Transport in Yemen

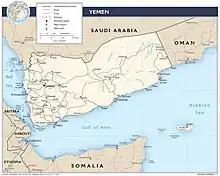
Yemen transportation map

As a direct consequence of the country's poverty, Yemen compares unfavorably with its Middle Eastern neighbors in terms of transportation infrastructure and communications network. The roads are generally poor, although several projects are planned to upgrade the system. There is no rail network, efforts to upgrade airport facilities have languished, and telephone and Internet usage and capabilities are limited. The Port of Aden has shown a promising recovery from a 2002 attack; container throughput increased significantly in 2004 and 2005. However, the expected imposition of higher insurance premiums for shippers in 2006 may result in reduced future throughput. The announcement in summer 2005 that the port's main facility, Aden Container Terminal, would for the next 30 or more years be run by Dubai Ports International brings with it the prospect of future expansion.